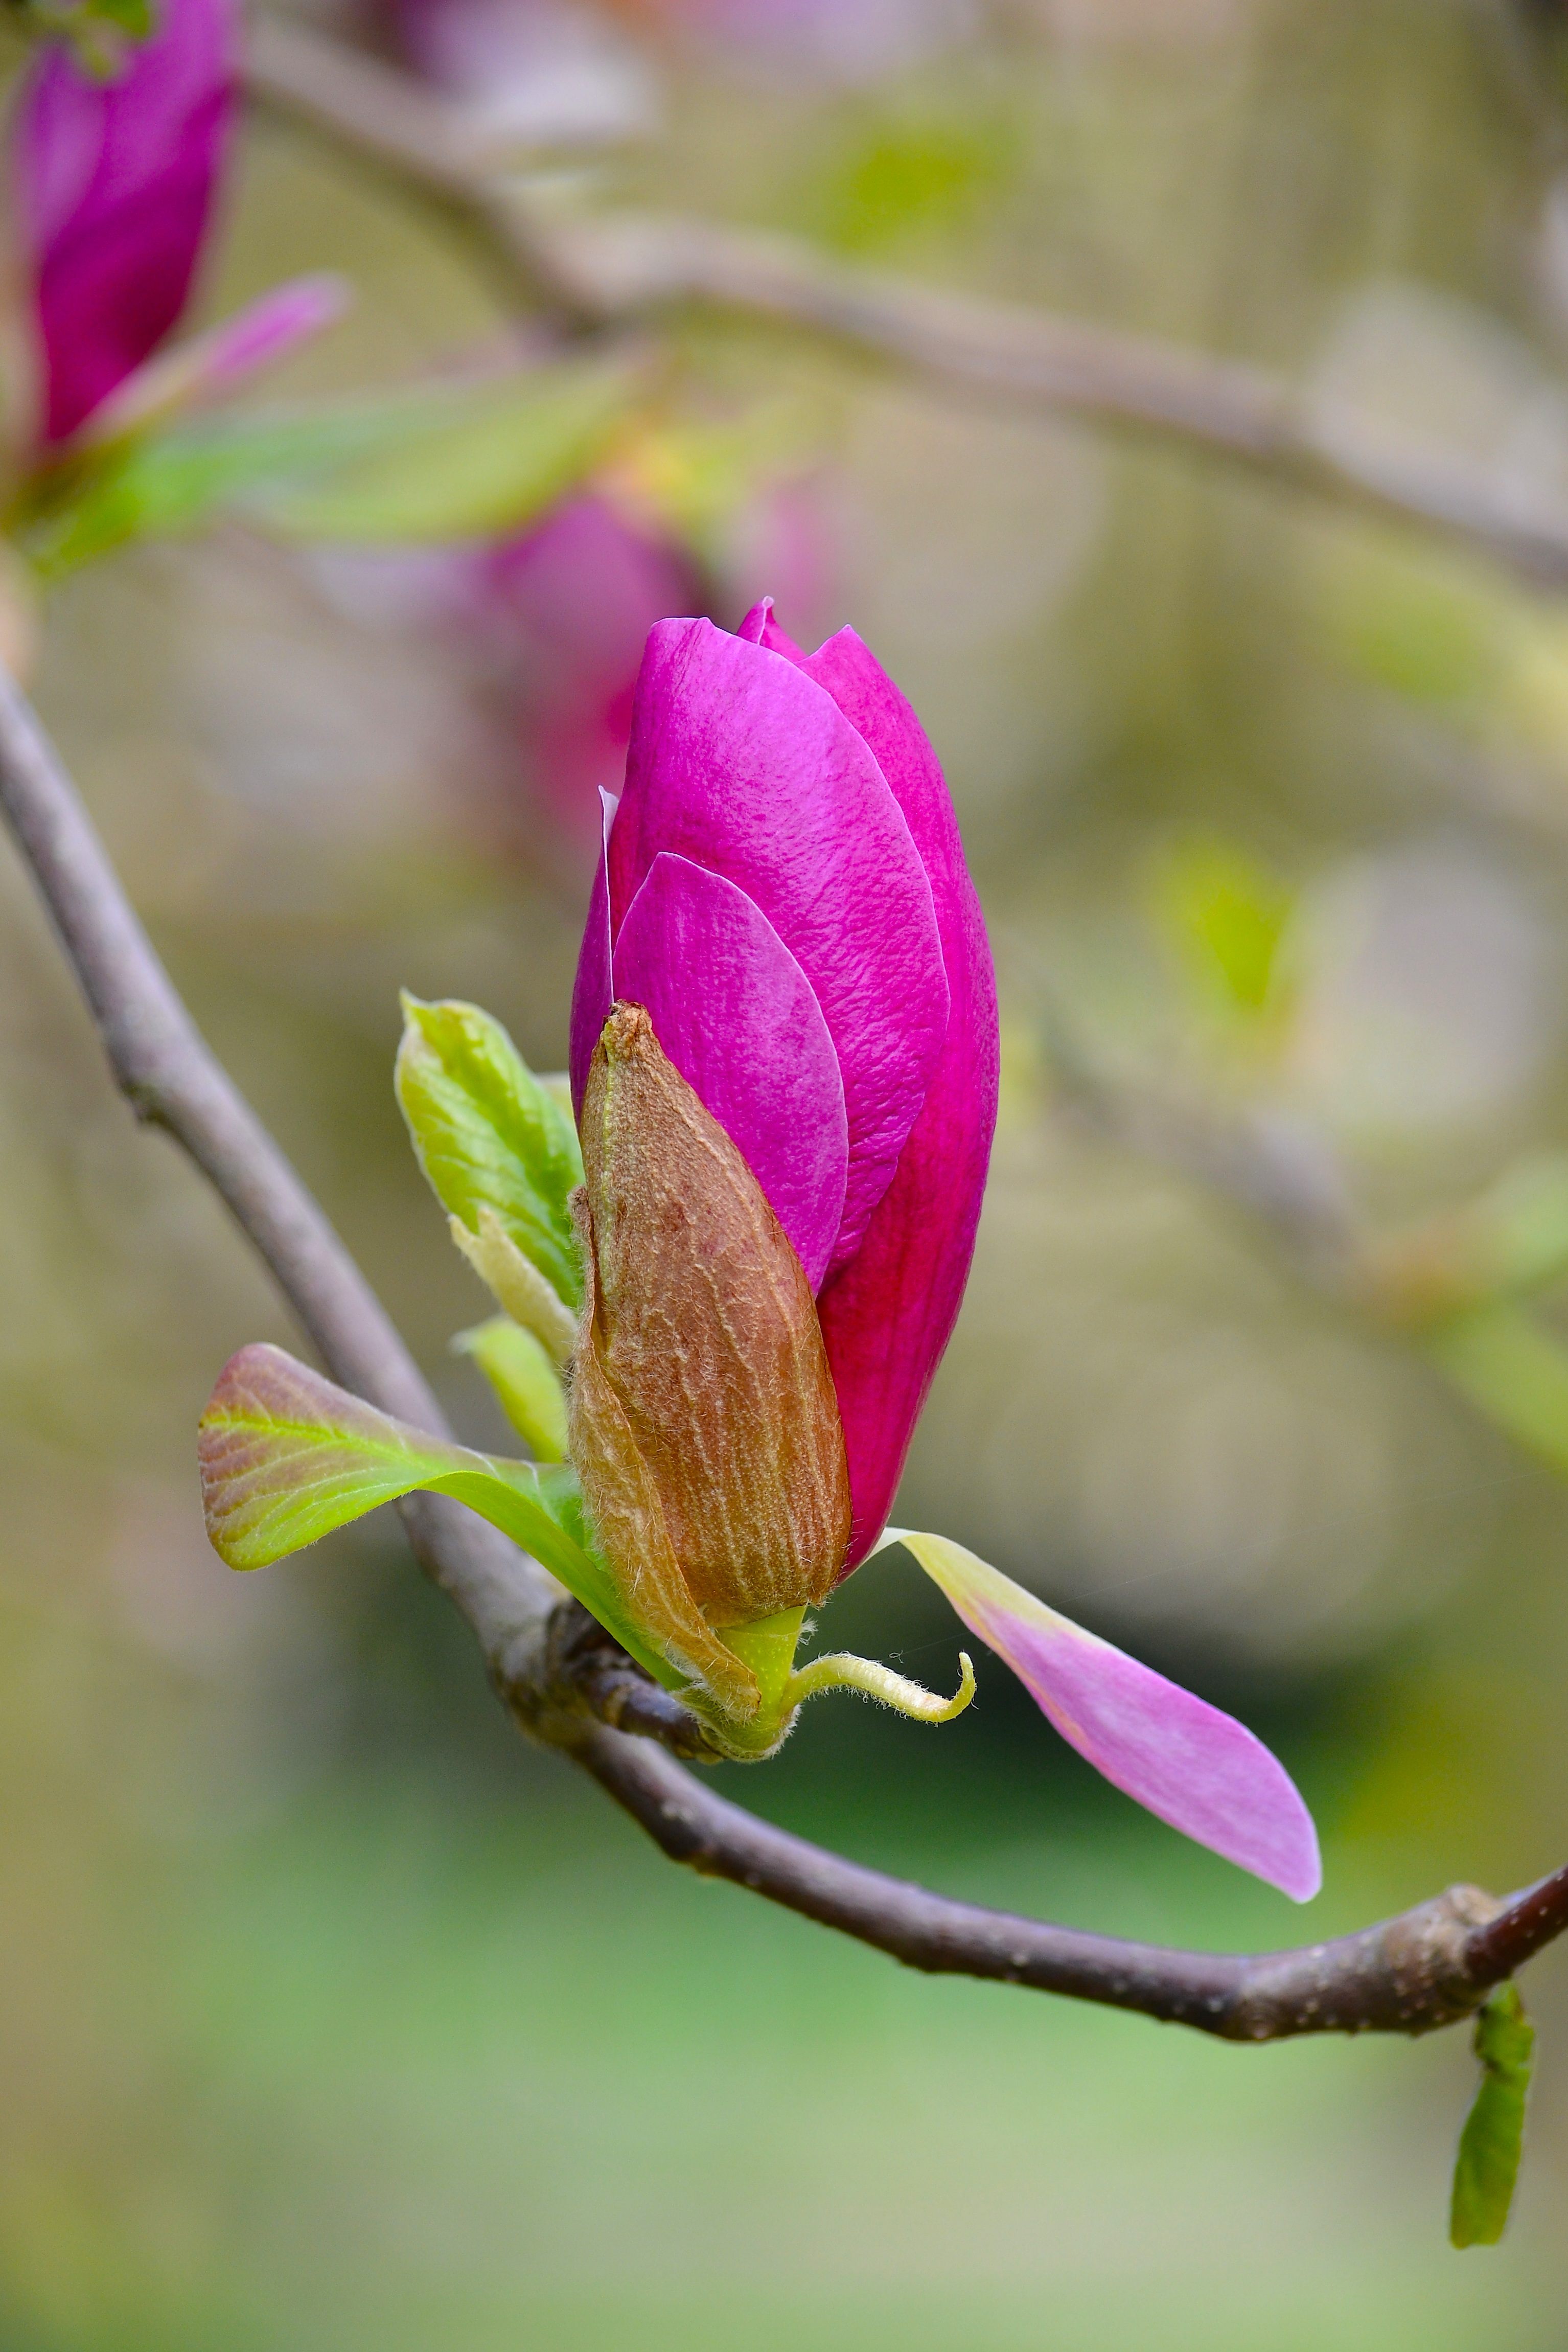
tree, nature, branch, blossom, plant, white, leaf, flower, petal, bloom, spring, botany, pink, flora, wildflower, flowers, close up, ornamental, magnolia, bud, full bloom, macro photography, ornamental plant, bl tenmeer, flowering plant, magnolia blossom, magnoliengewaechs, plant stem, land plant